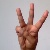
The image shows a hand gesture representing the letter 'W' in Indian Sign Language.